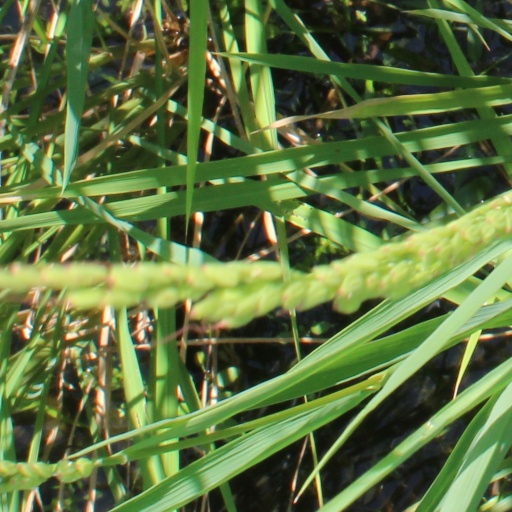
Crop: rice